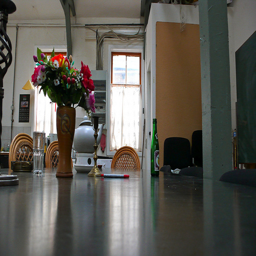
THERE IS A PHOTO OF IN A DINNING ROOM
A very big table with a vase and flowers.
A vase that has flowers in it on the table.
A large kitchen table with a vase and bottle on it
A dining table and chairs with vase of flowers and a glass, a candlestick holder, a pen, and a green bottle in a room with window.